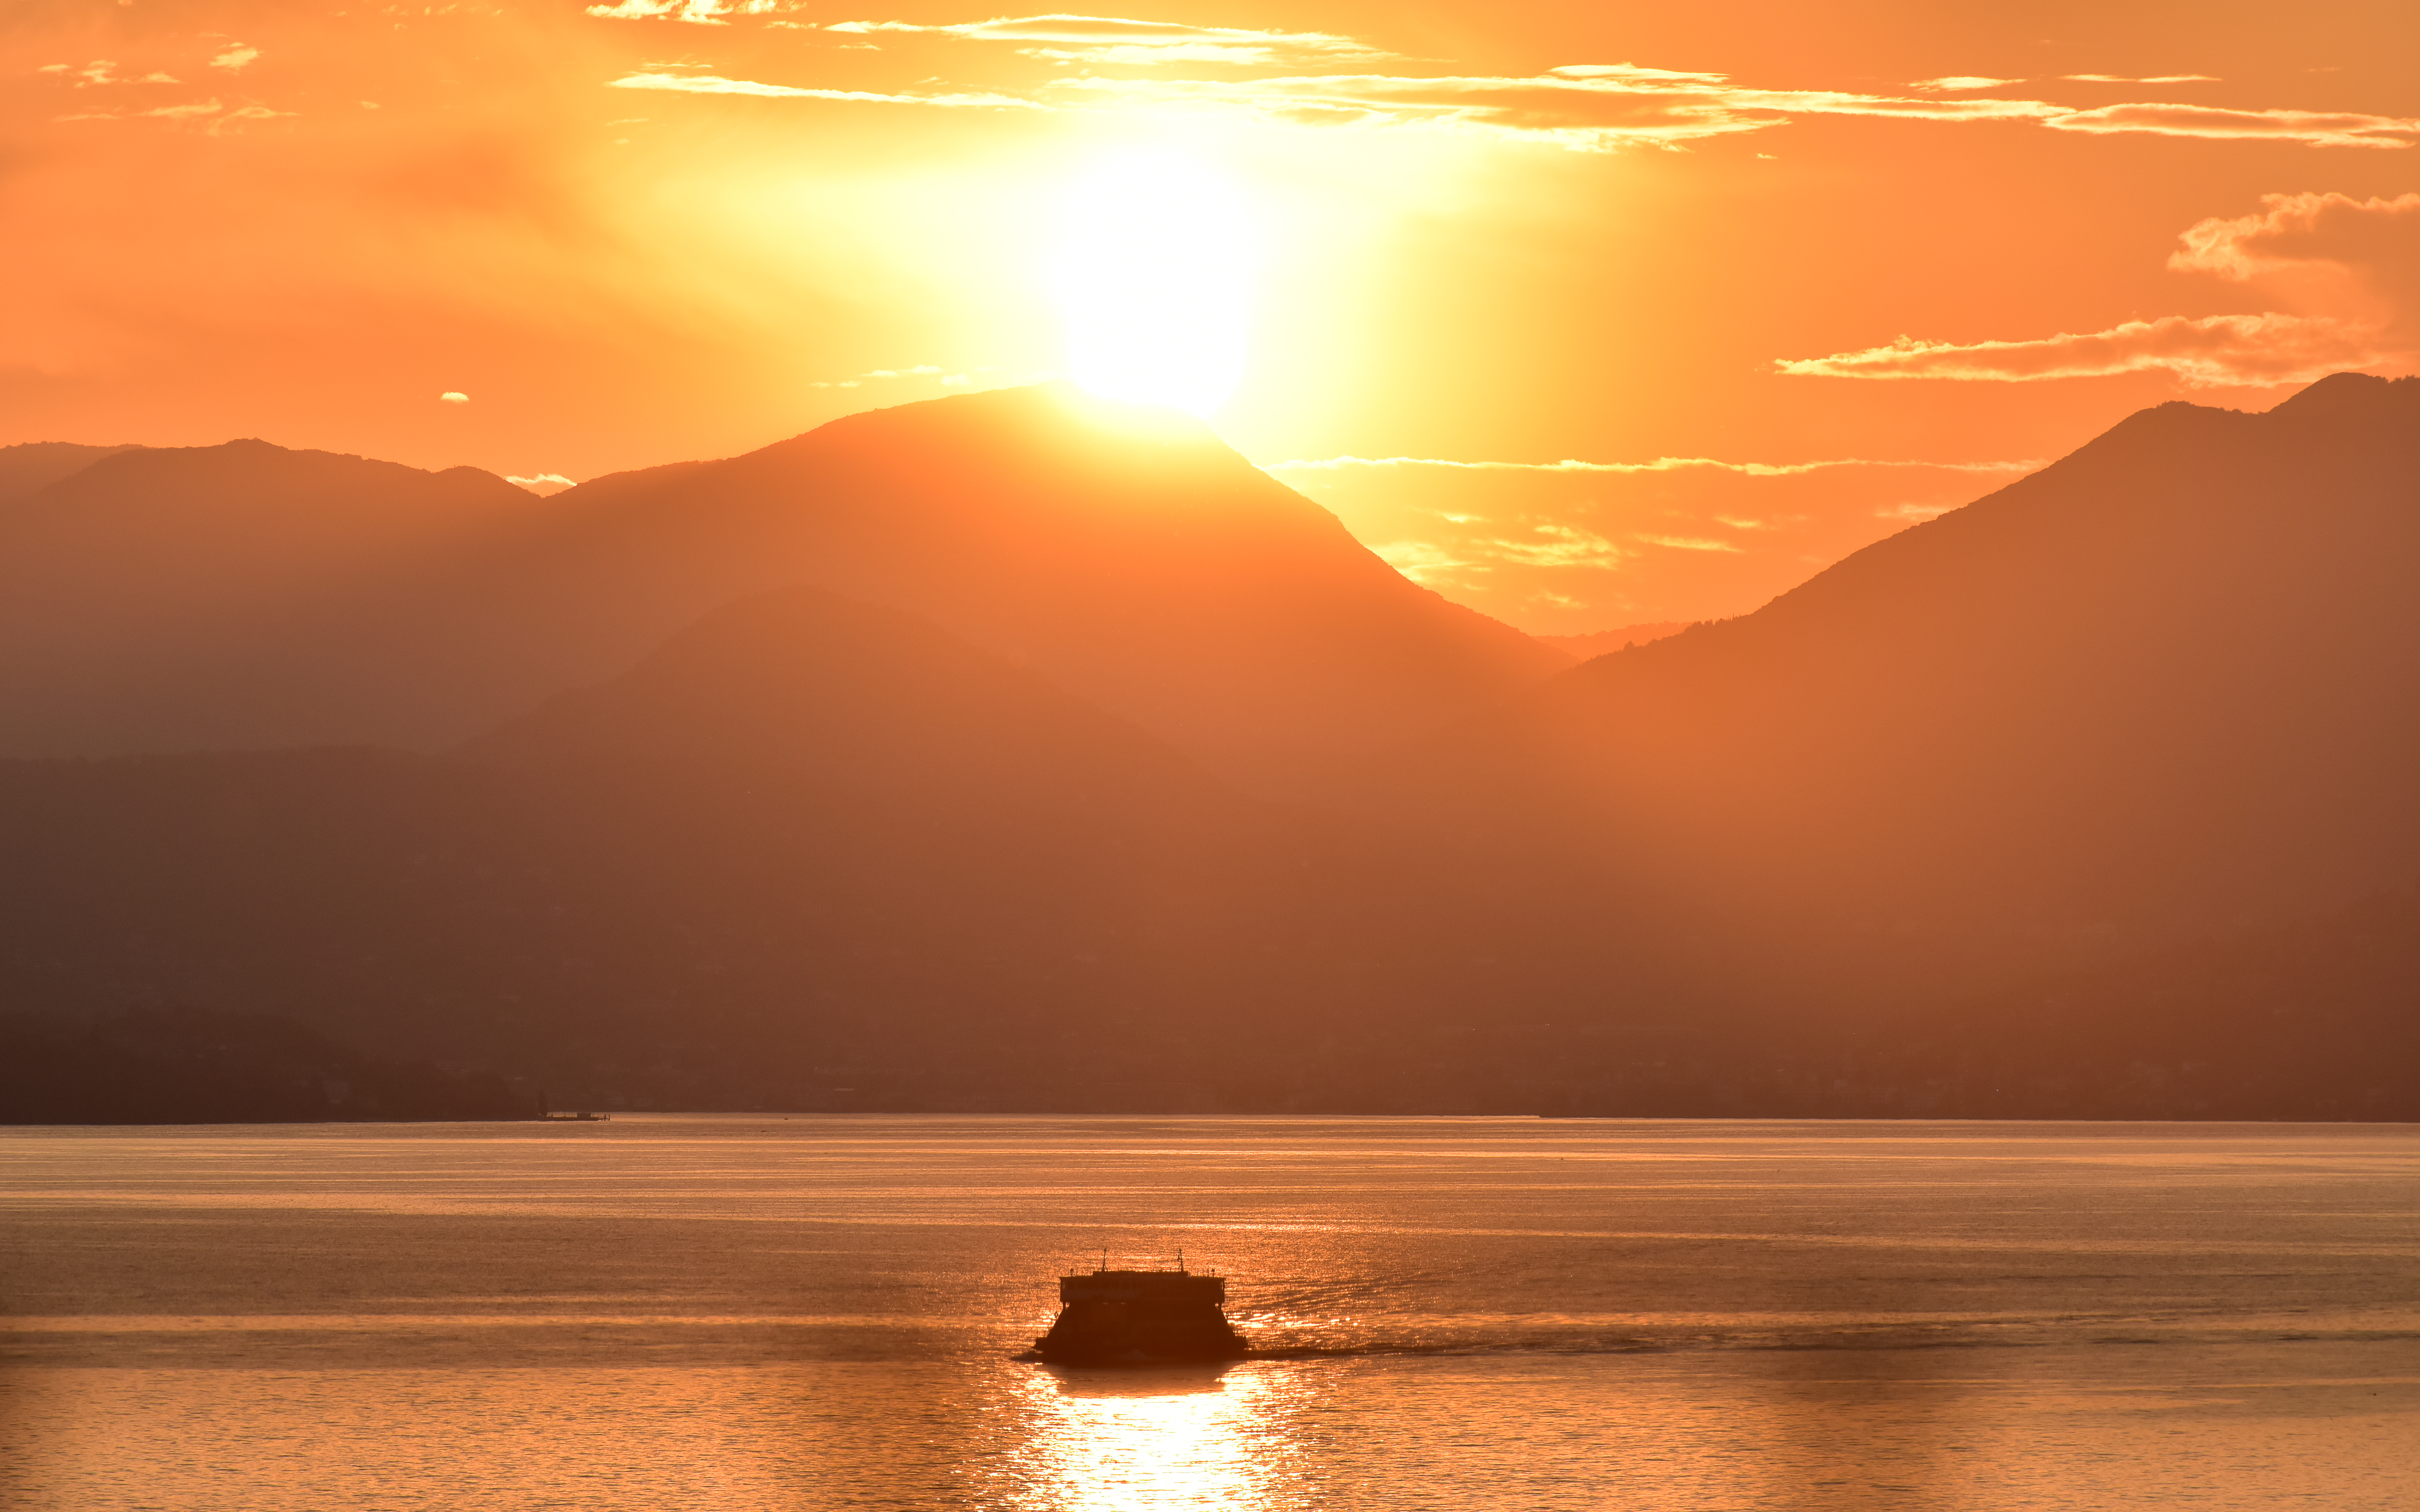
gardasee, sky, afterglow, horizon, sunrise, sunset, nature, sun, orange, calm, red sky at morning, natural landscape, morning, sea, evening, atmospheric phenomenon, dusk, water resources, sunlight, reflection, dawn, sound, cloud, water, atmosphere, lake, ocean, loch, landscape, coast, reservoir, astronomical object, river, bay